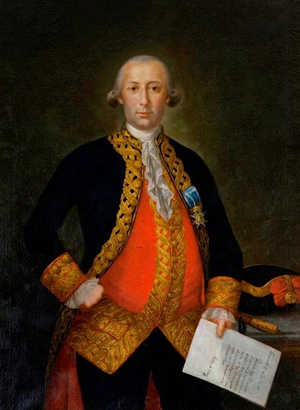
Bernardo de Gálvez y Madrid, vicomte de Gálvezton et comte de Gálvez est un général des armées espagnoles en Amérique du Nord, gouverneur de la Louisiane, gouverneur de Cuba, et, du 17 juin 1785 au 30 novembre 1786, vice-roi de Nouvelle-Espagne.